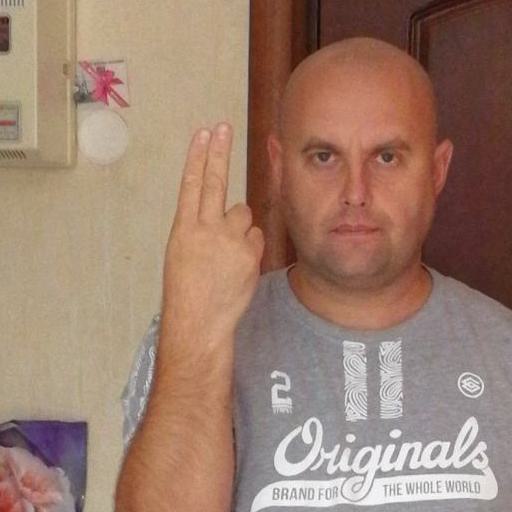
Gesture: two_up_inverted